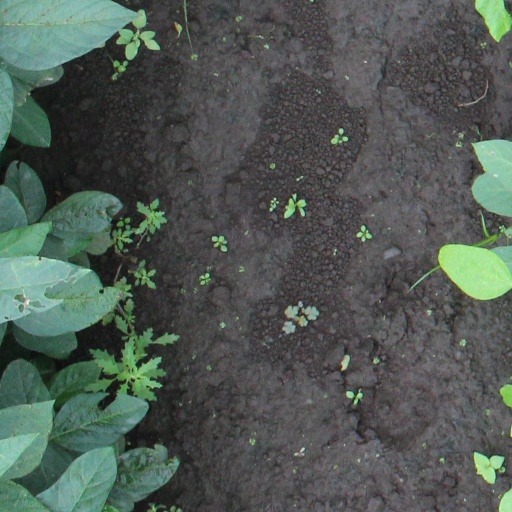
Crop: soybean